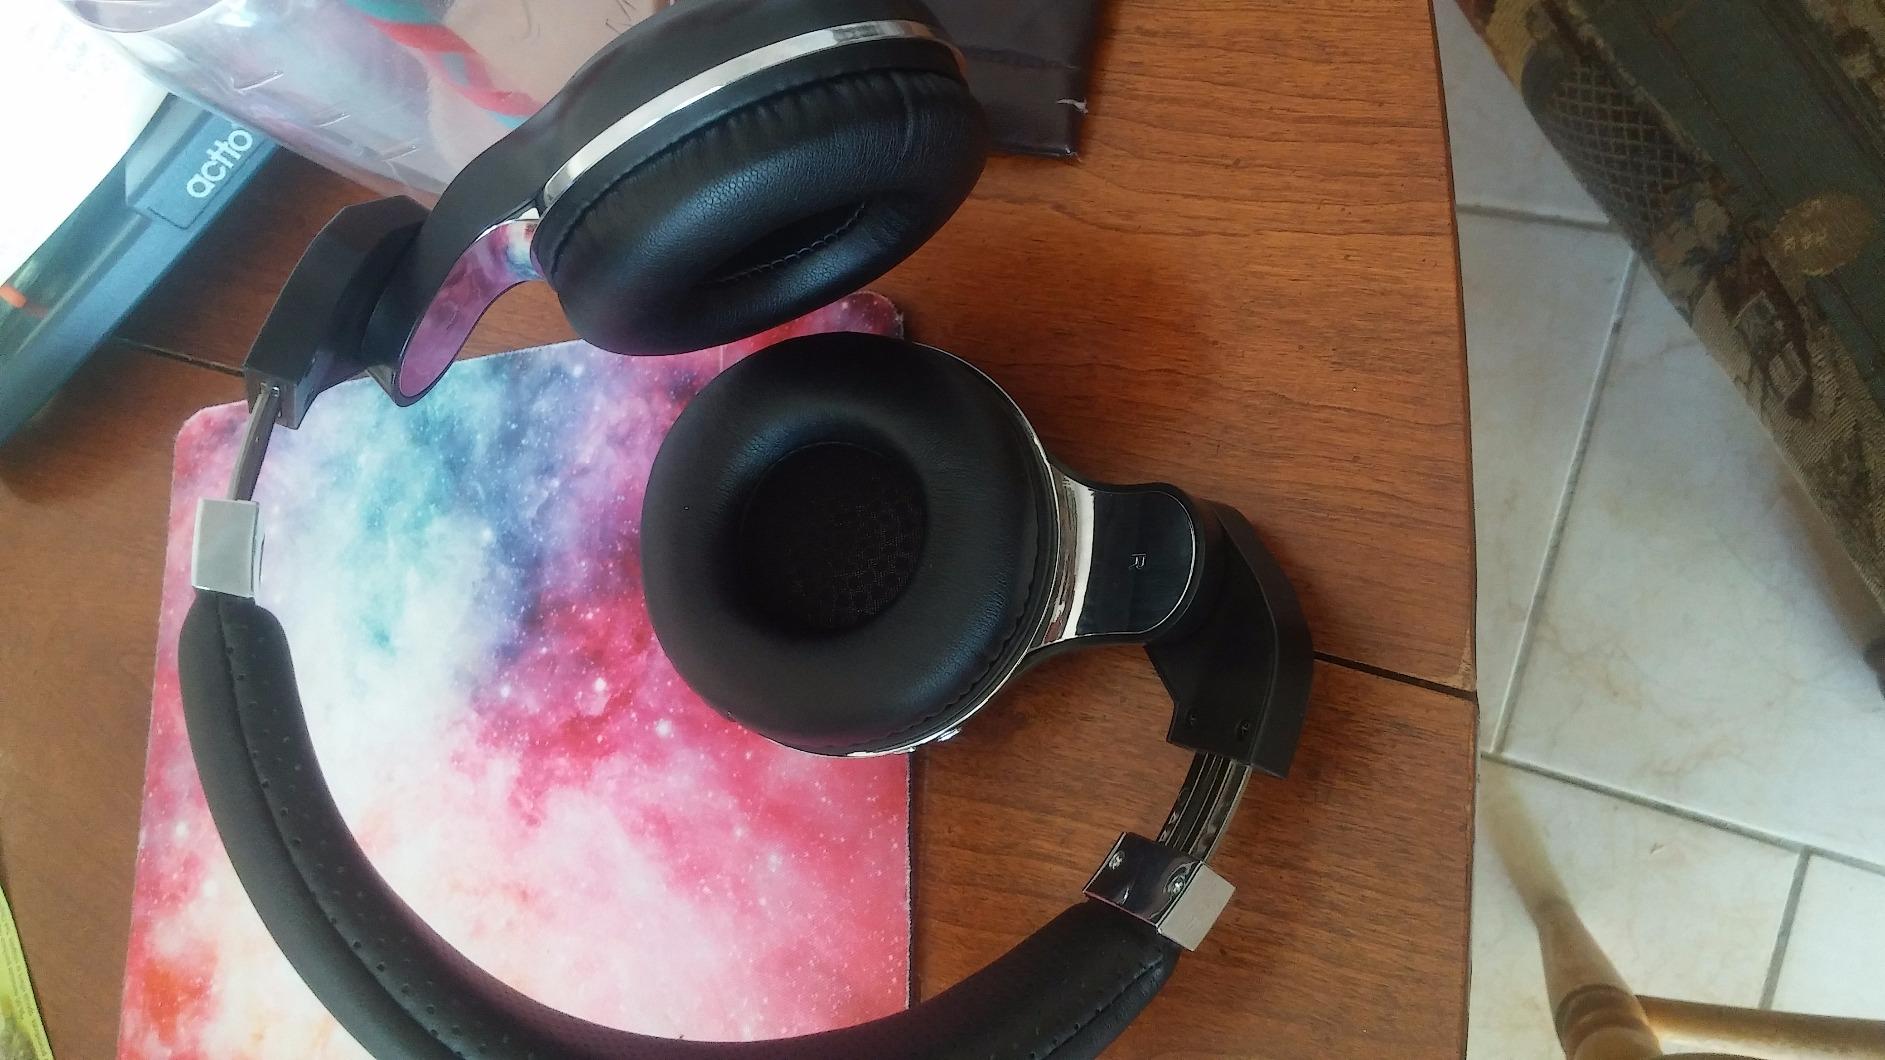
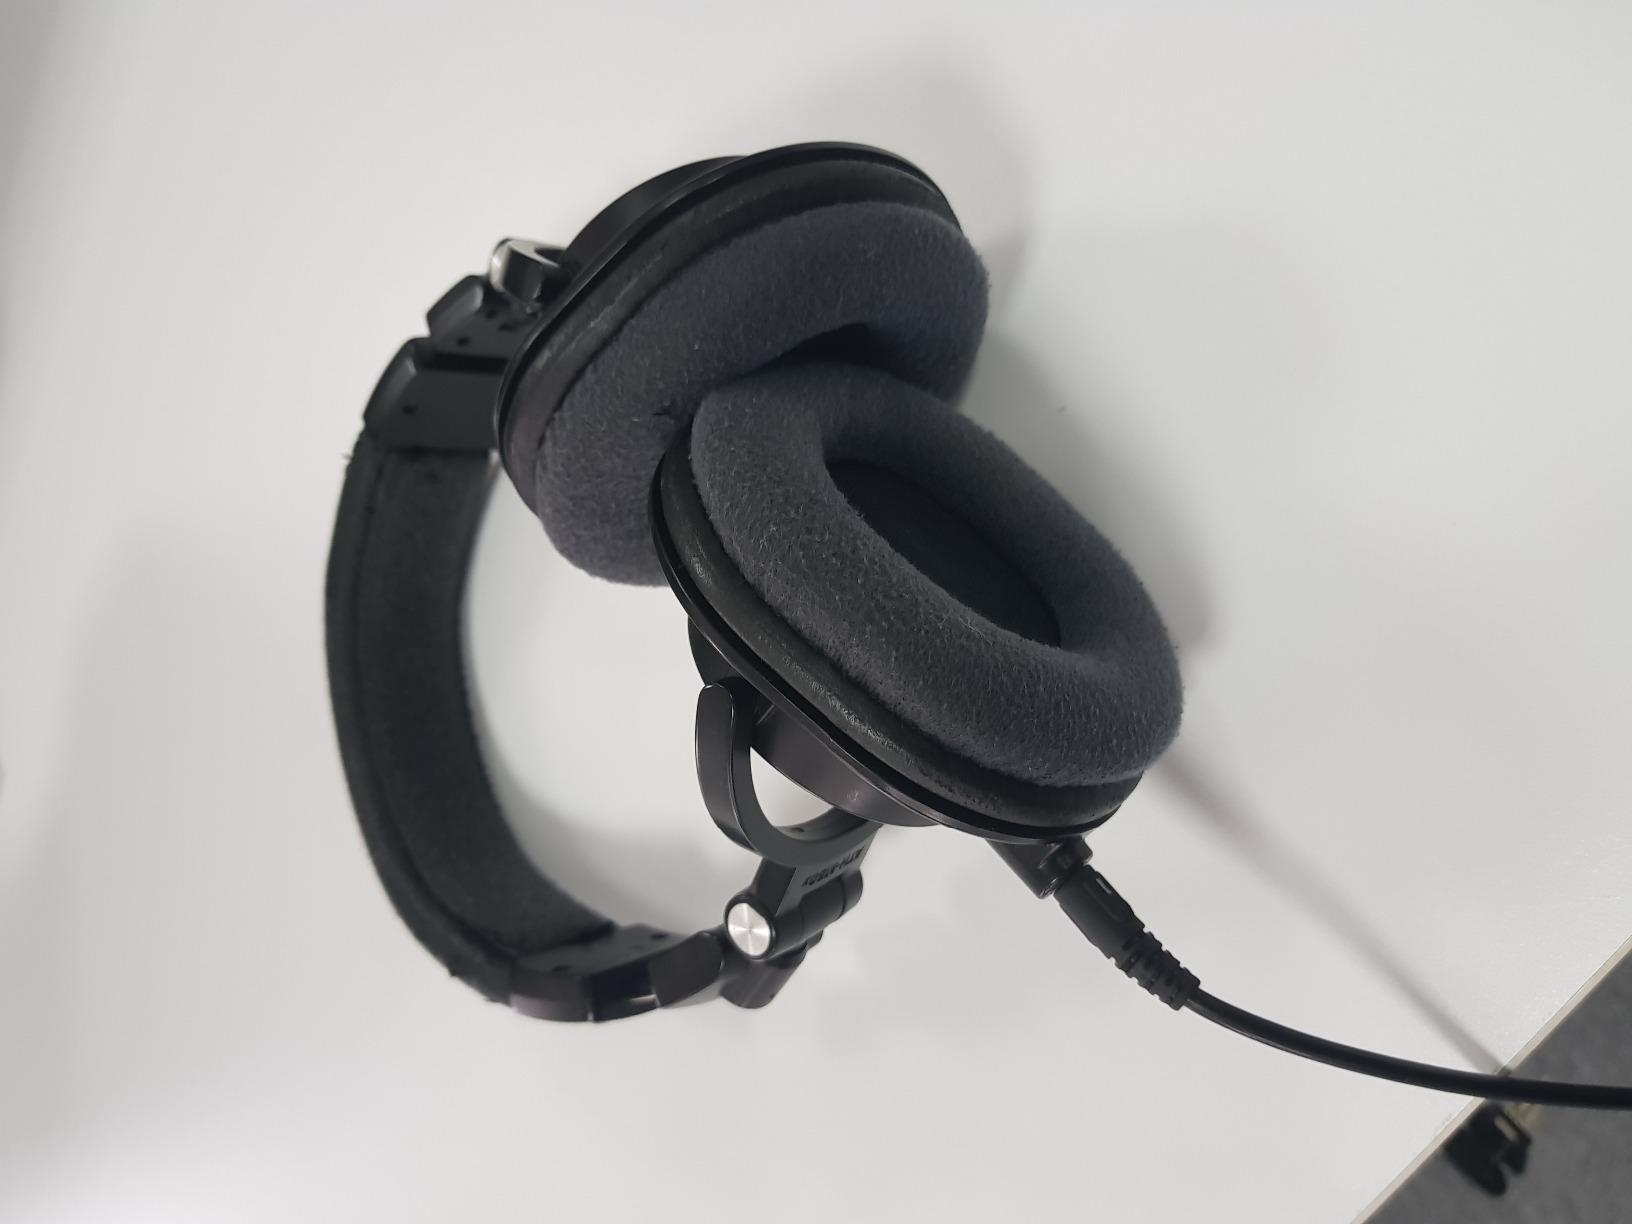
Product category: headphones
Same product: no